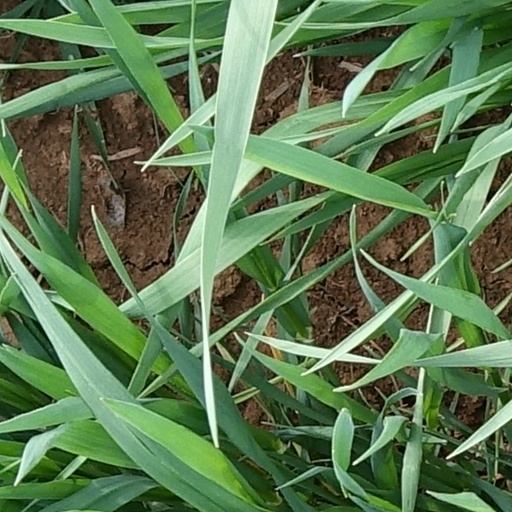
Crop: wheat